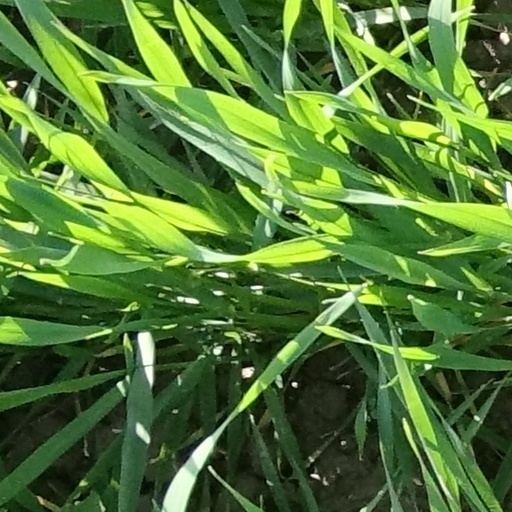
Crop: wheat